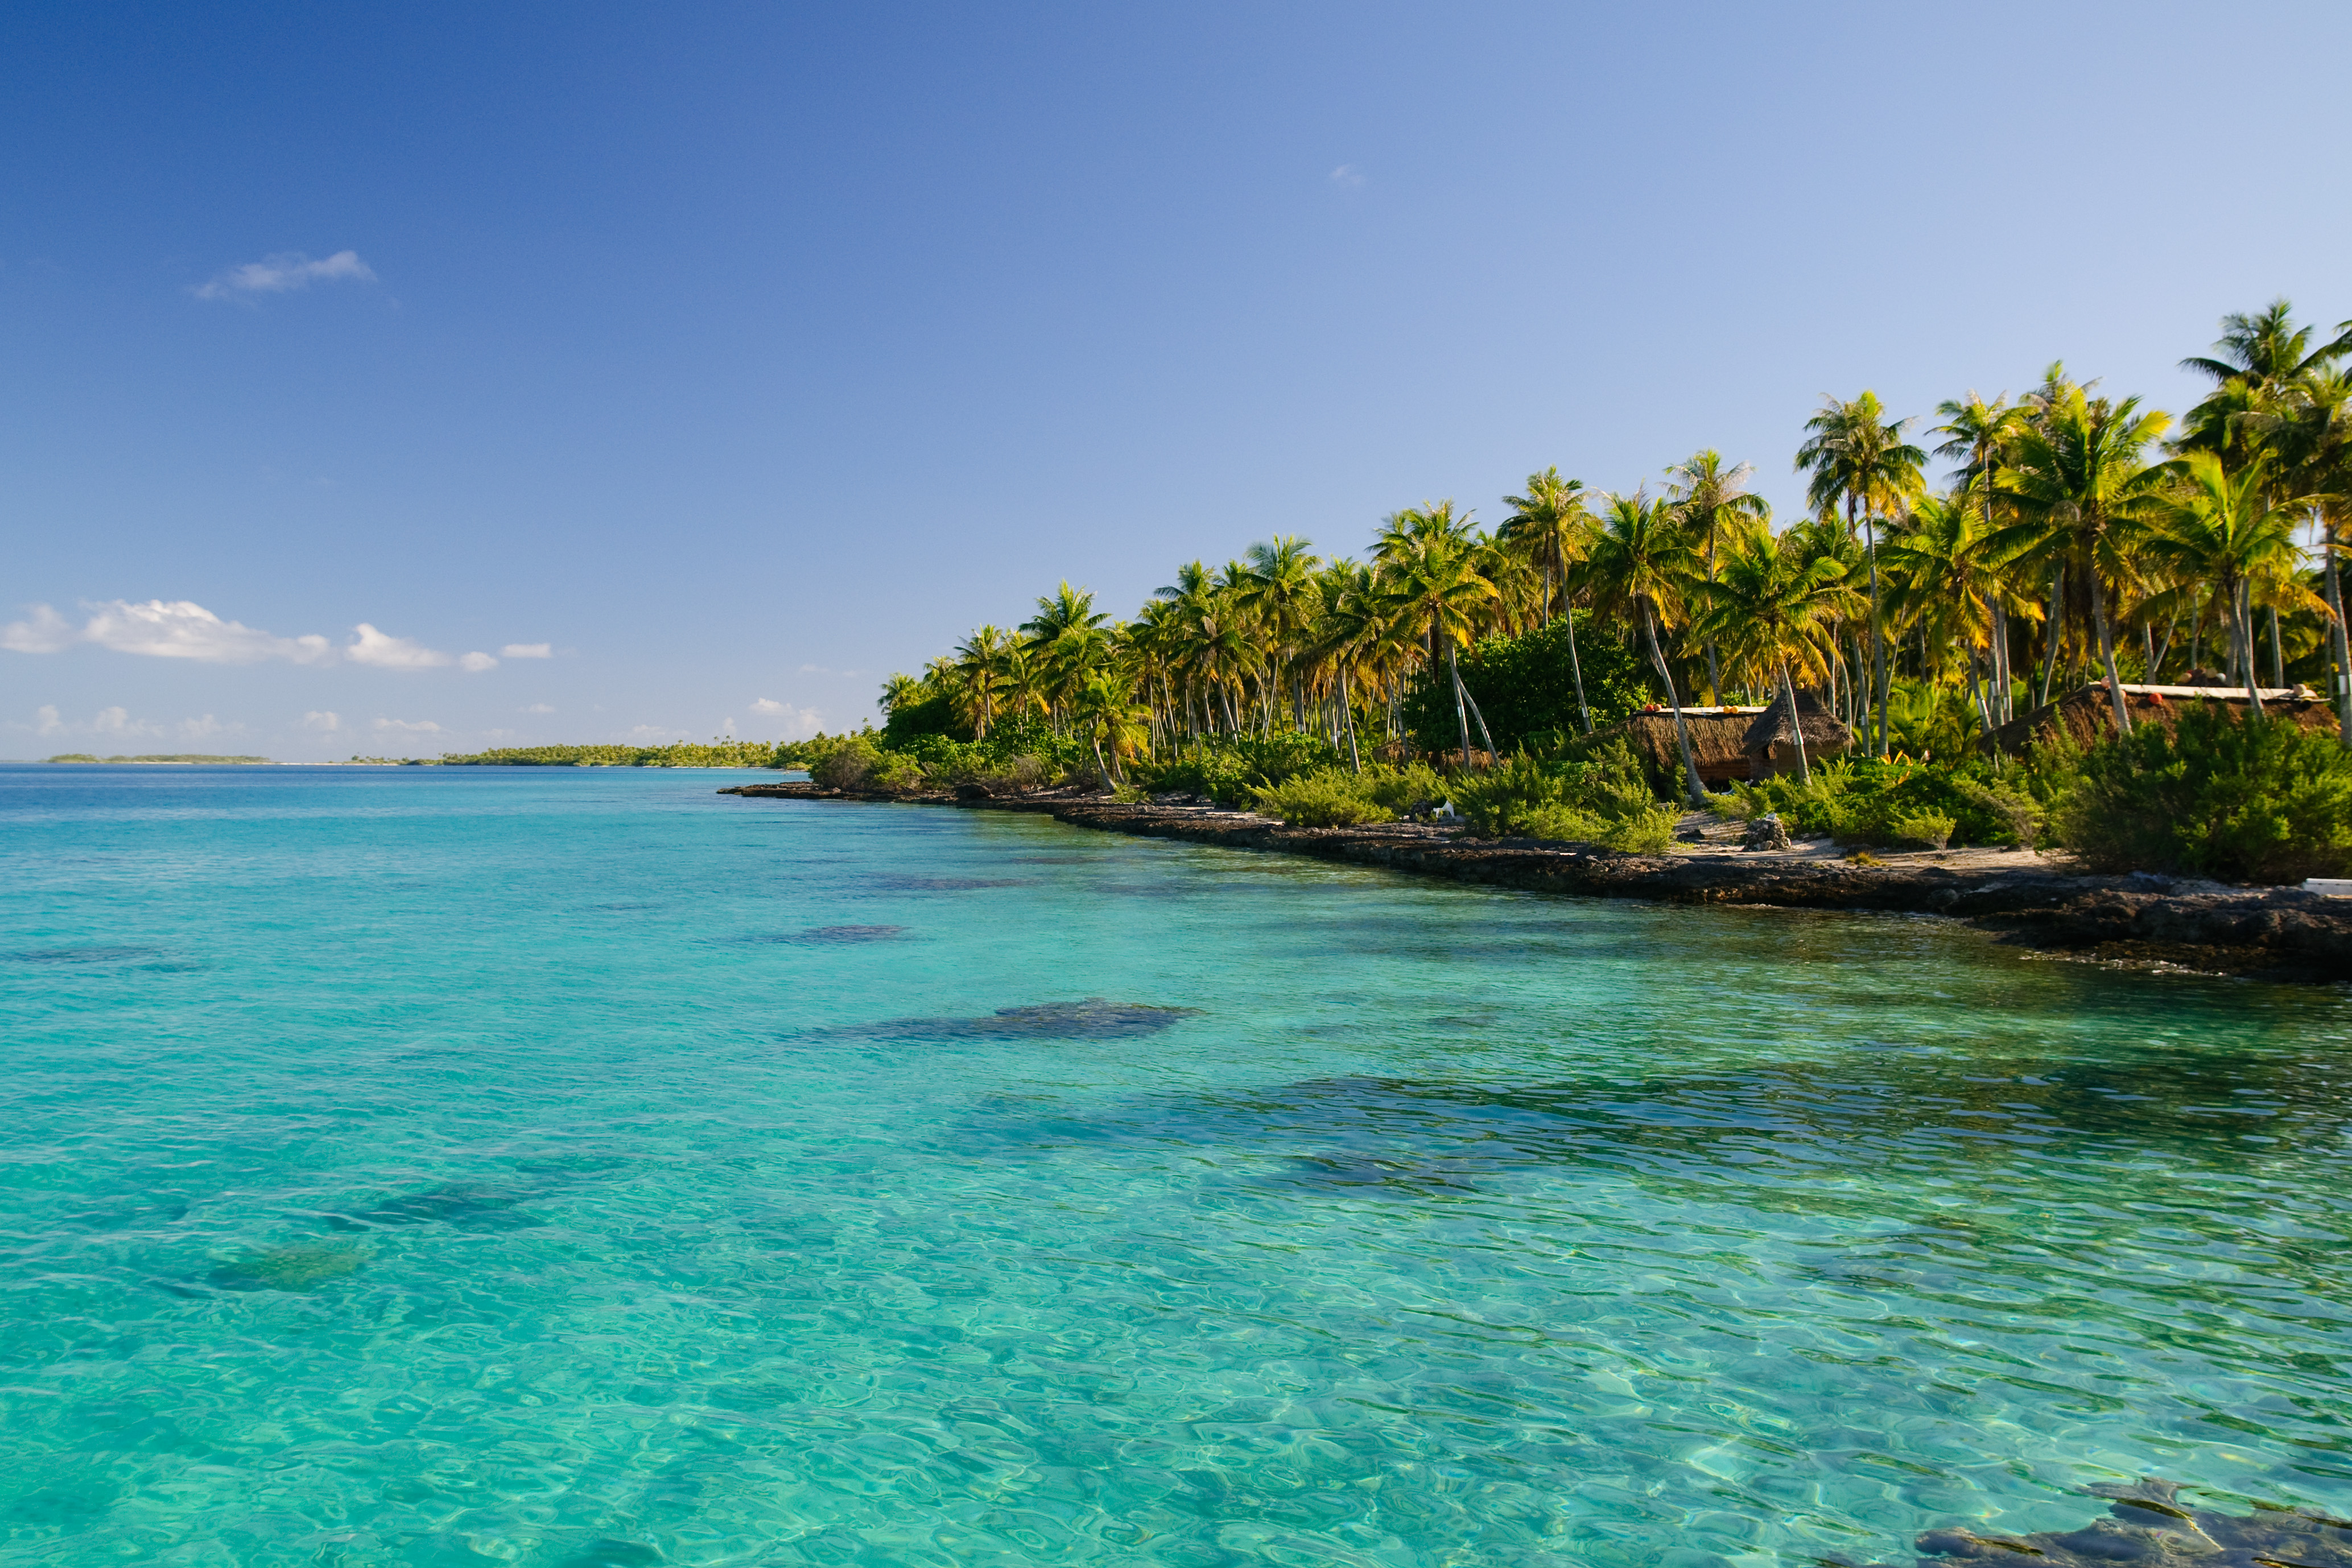
beach, sea, coast, ocean, shore, vacation, cove, lagoon, bay, island, nikon, body of water, archipelago, caribbean, tropics, cape, islet, d300, polinesia, fakarava, landform, geographical feature